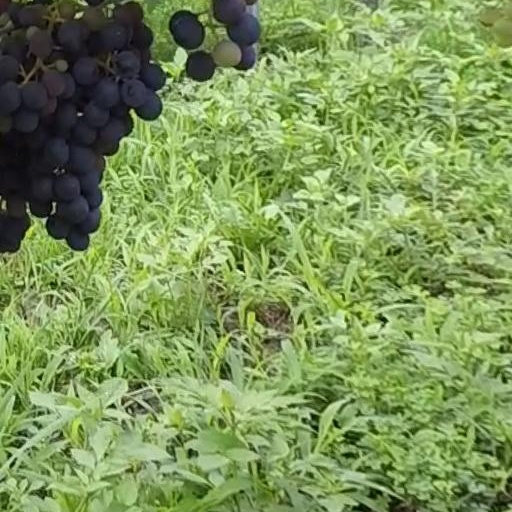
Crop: grape